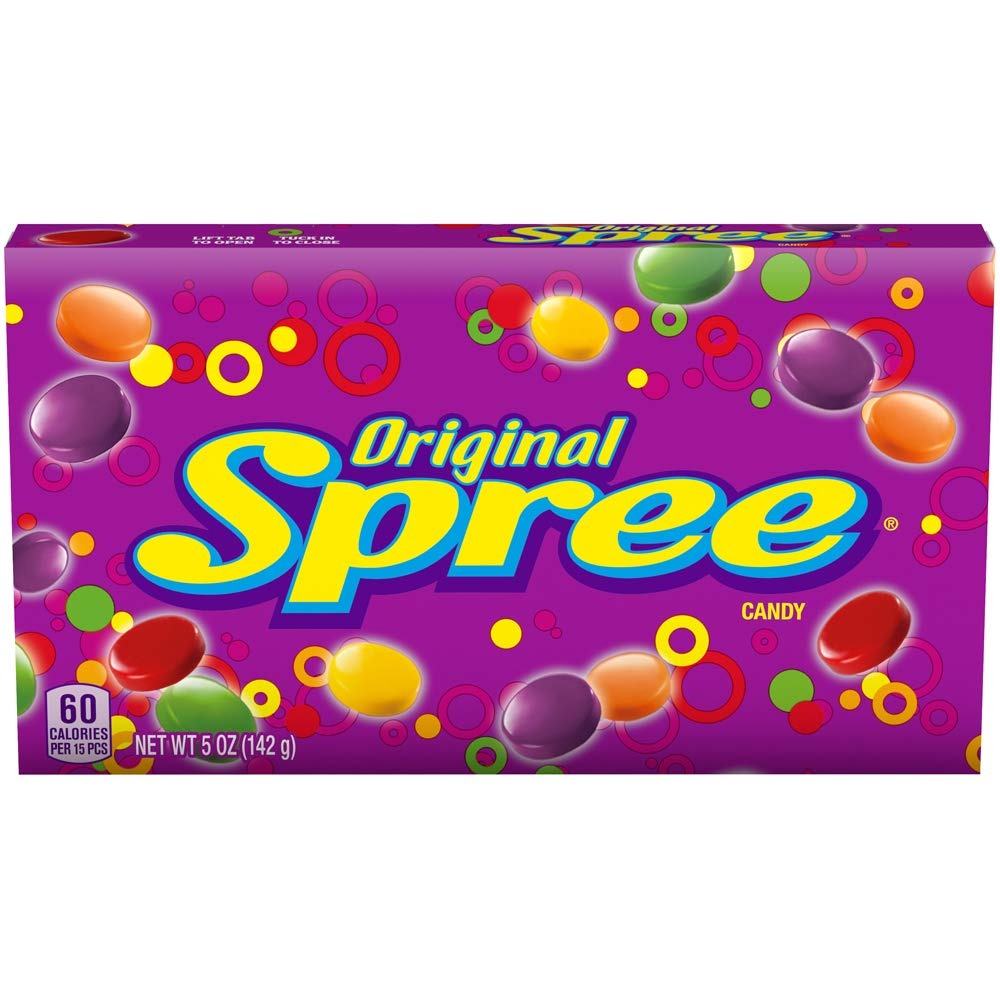
Item Name: Spree Candy Theater Box, original, 5 Ounce
Bullet Point 1: Great for the movies
Bullet Point 2: Easy to Share
Value: 5.0
Unit: Ounce

Price: 5.005